Opiliaceae

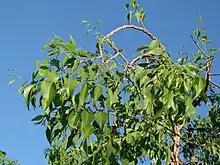
Agonandra brasiliensis

Opiliaceae is a family of flowering plants comprising 11 genera and 33 known species. It consists of tropical woody plants. Several genera contain parasitic species. The biggest genus, in number of species and in stature of the individual plants, is "Agonandra", the only American genus.